Humboldtian science

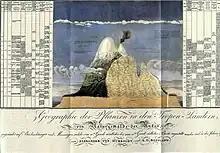
Chimborazo Map, 1807

Humboldt was born in Berlin in 1769 and worked as a Prussian mining official in the 1790s until 1797 when he quit and began collecting scientific knowledge and equipment. His extensive wealth aided his infatuation with the spirit of Romanticism; he amassed an extensive collection of scientific instruments and tools as well as a sizeable library. In 1799 Humboldt, under the protection of King Charles IV of Spain, left for South America and New Spain, toting all of his tools and books. The purpose of the voyage was steeped in Romanticism; Humboldt intended to investigate how the forces of nature interact with one another and find out about the unity of nature. Humboldt returned to Europe in 1804 and was acclaimed as a public hero. The details and findings of Humboldt's journey were published in his "Personal Narrative of Travels to the Equatorial Regions of the New Continent" (30 volumes). This "Personal Narrative" was taken by Charles Darwin on his famous voyage on H.M.S Beagle. Humboldt spent the rest of his life mainly in Europe, although he did embark on a short expedition to Siberia and the Russian steppes in 1829. Humboldt's last works were contained in his book, "" ("Cosmos. Sketch for a Physical Description of the Universe"). The book mainly described the development of a life-force from the cosmos, but also included the formation of stars from nebular clouds as well as the geography of planets. Alexander von Humboldt died in 1859, while working on the fifth volume of "Kosmos".